Time in Texas

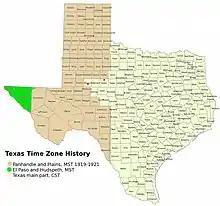
Historical Texas time zones. Now only the green area follows Mountain Time, the rest follows Central Time.

The "Panhandle and Plains" section of Texas is now in the Central Time Zone, but had a two-year period of being in the Mountain Time Zone between 1919 and 1921.